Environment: real
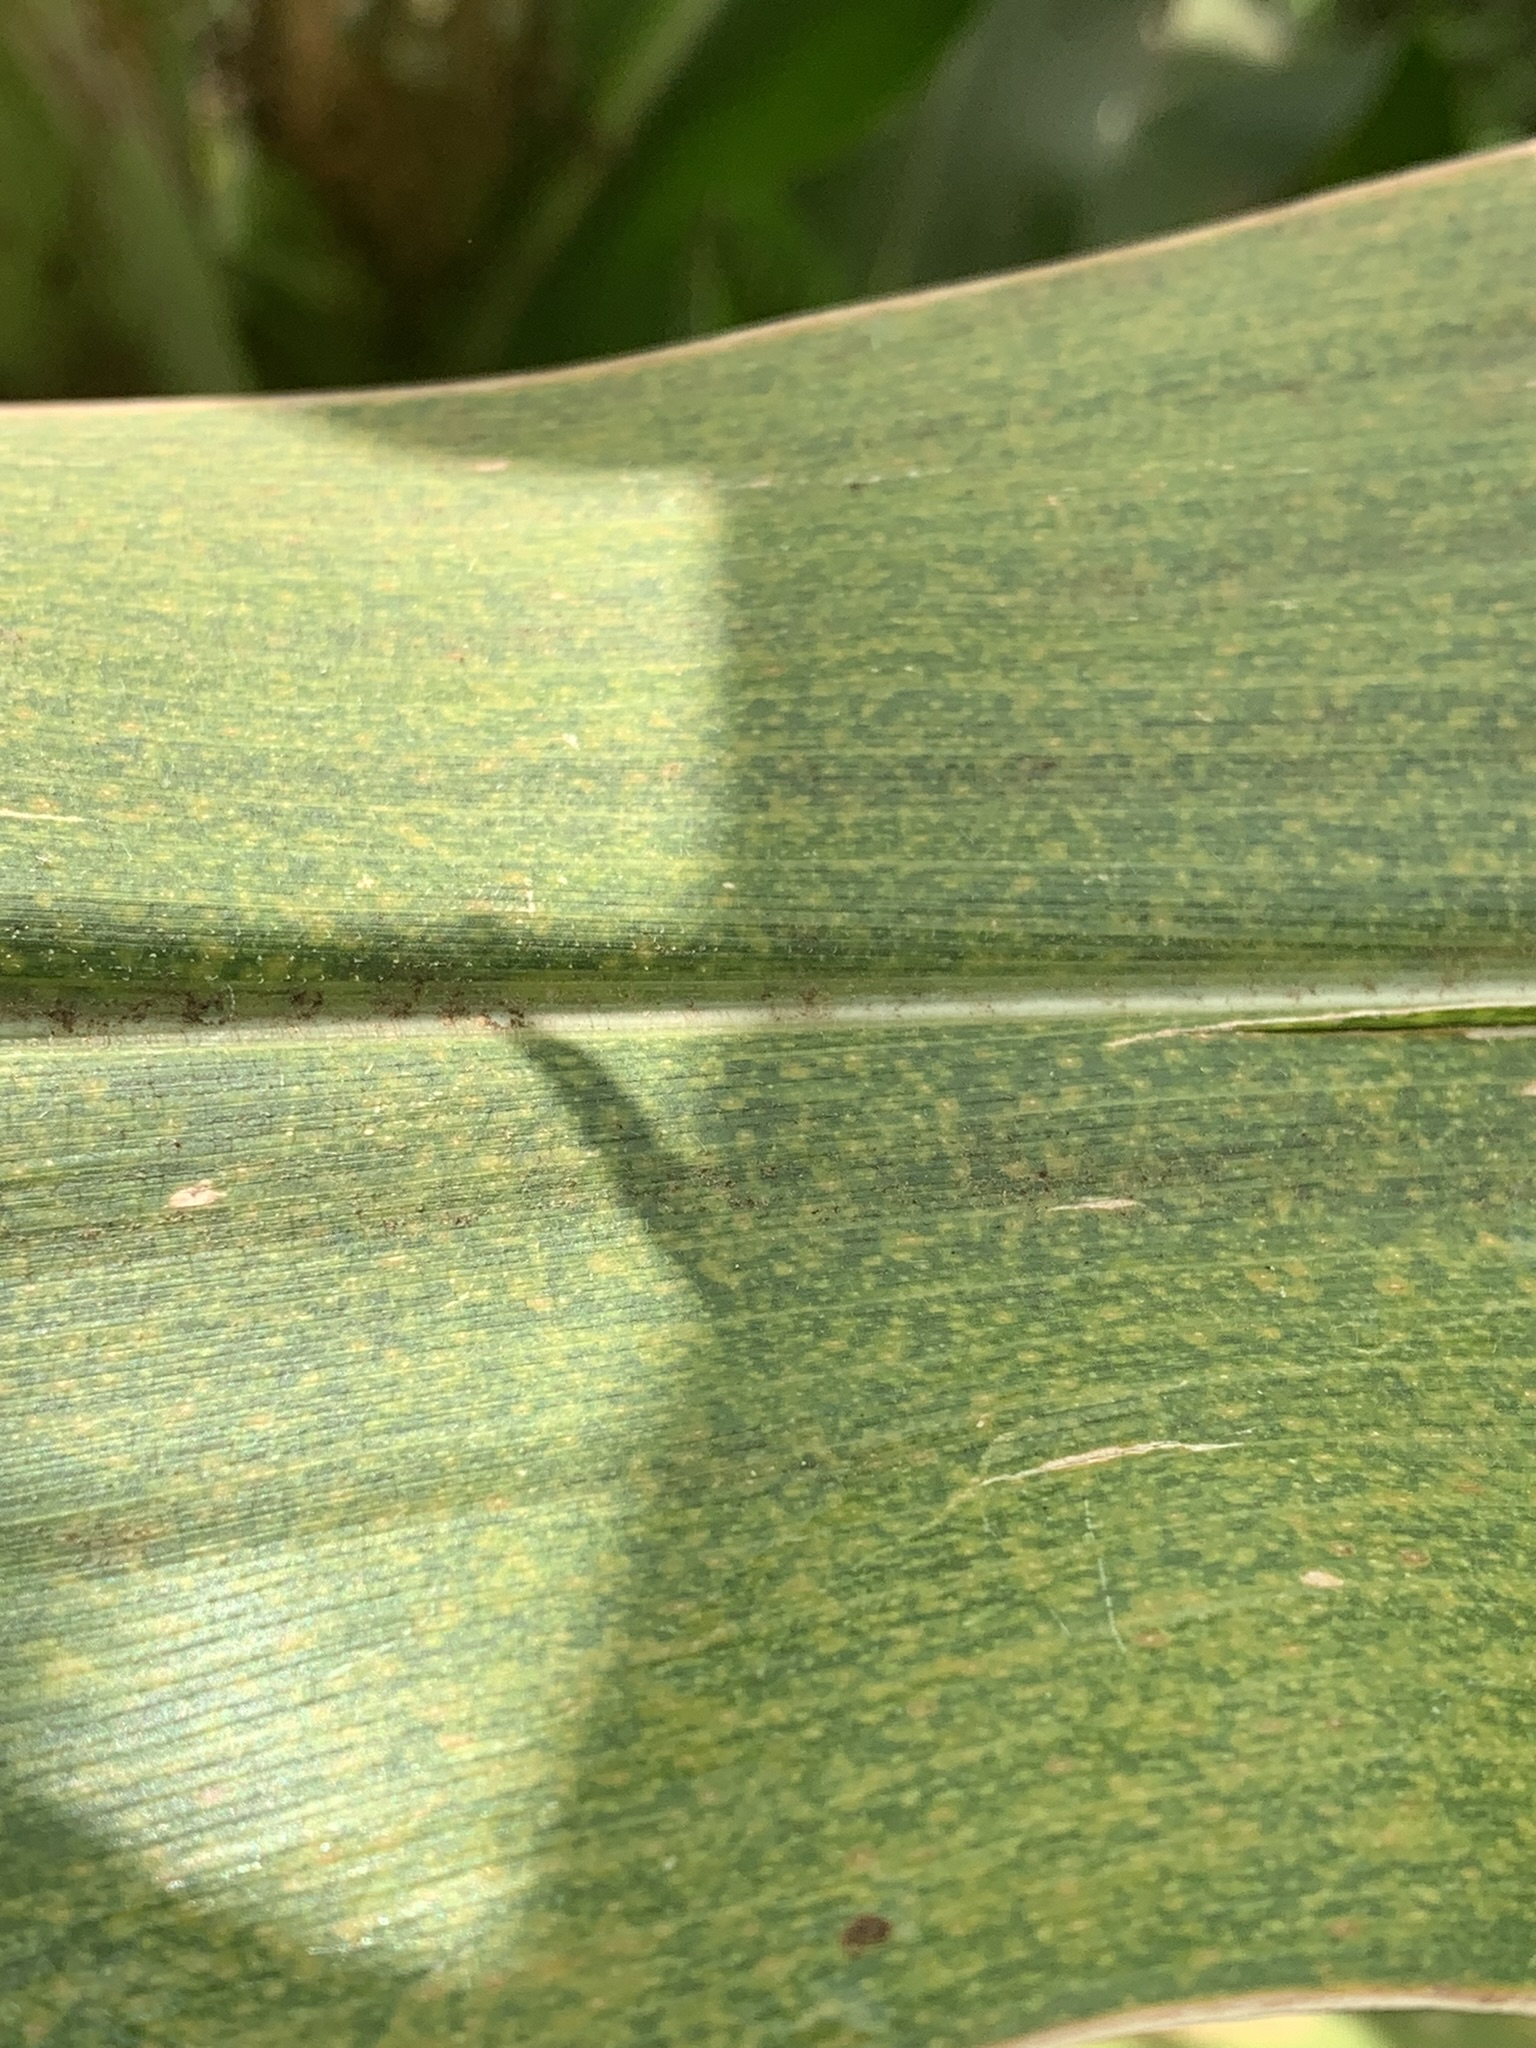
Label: lethal_necrosis